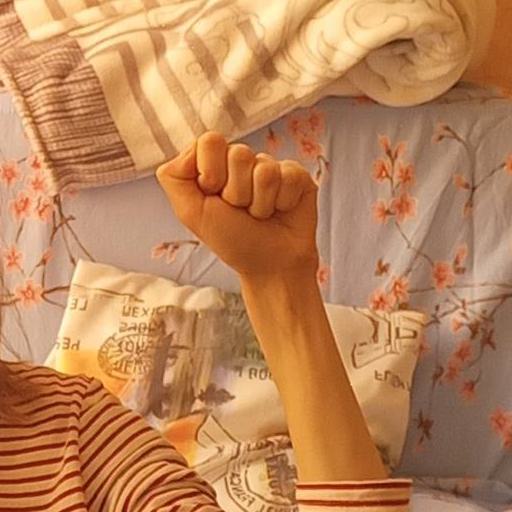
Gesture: fist